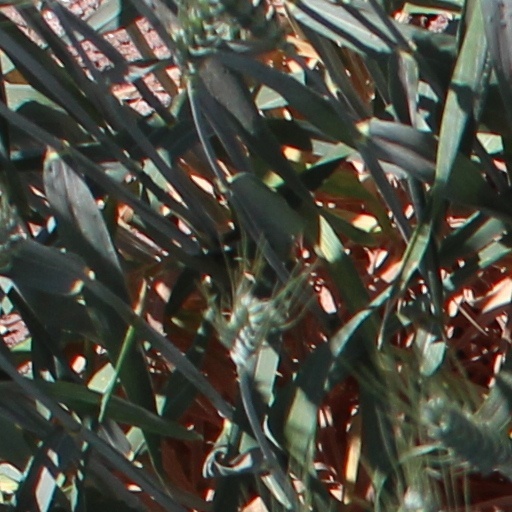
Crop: wheat